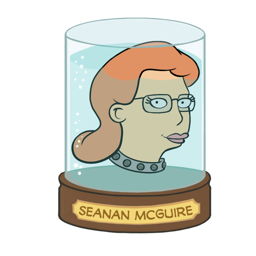
portrait of the author as a severed head